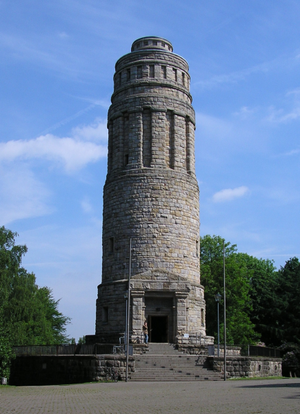
Les tours Bismarck sont un genre unique de monument allemand, pour honorer le chancelier impérial Otto von Bismarck.